United States Antarctic Service Expedition

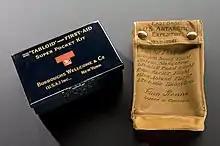
First aid kit taken on the expedition

Rear Admiral Richard Evelyn Byrd donated many of the supplies that he had gathered for his own expedition, the largest item being the "Bear of Oakland", commissioned as the USS "Bear" (AG-29) on 11 September 1939. A second ship, the USMS "North Star", a 1434-ton wooden ice ship built for the Bureau of Indian Affairs, was supplied by the Department of the Interior.